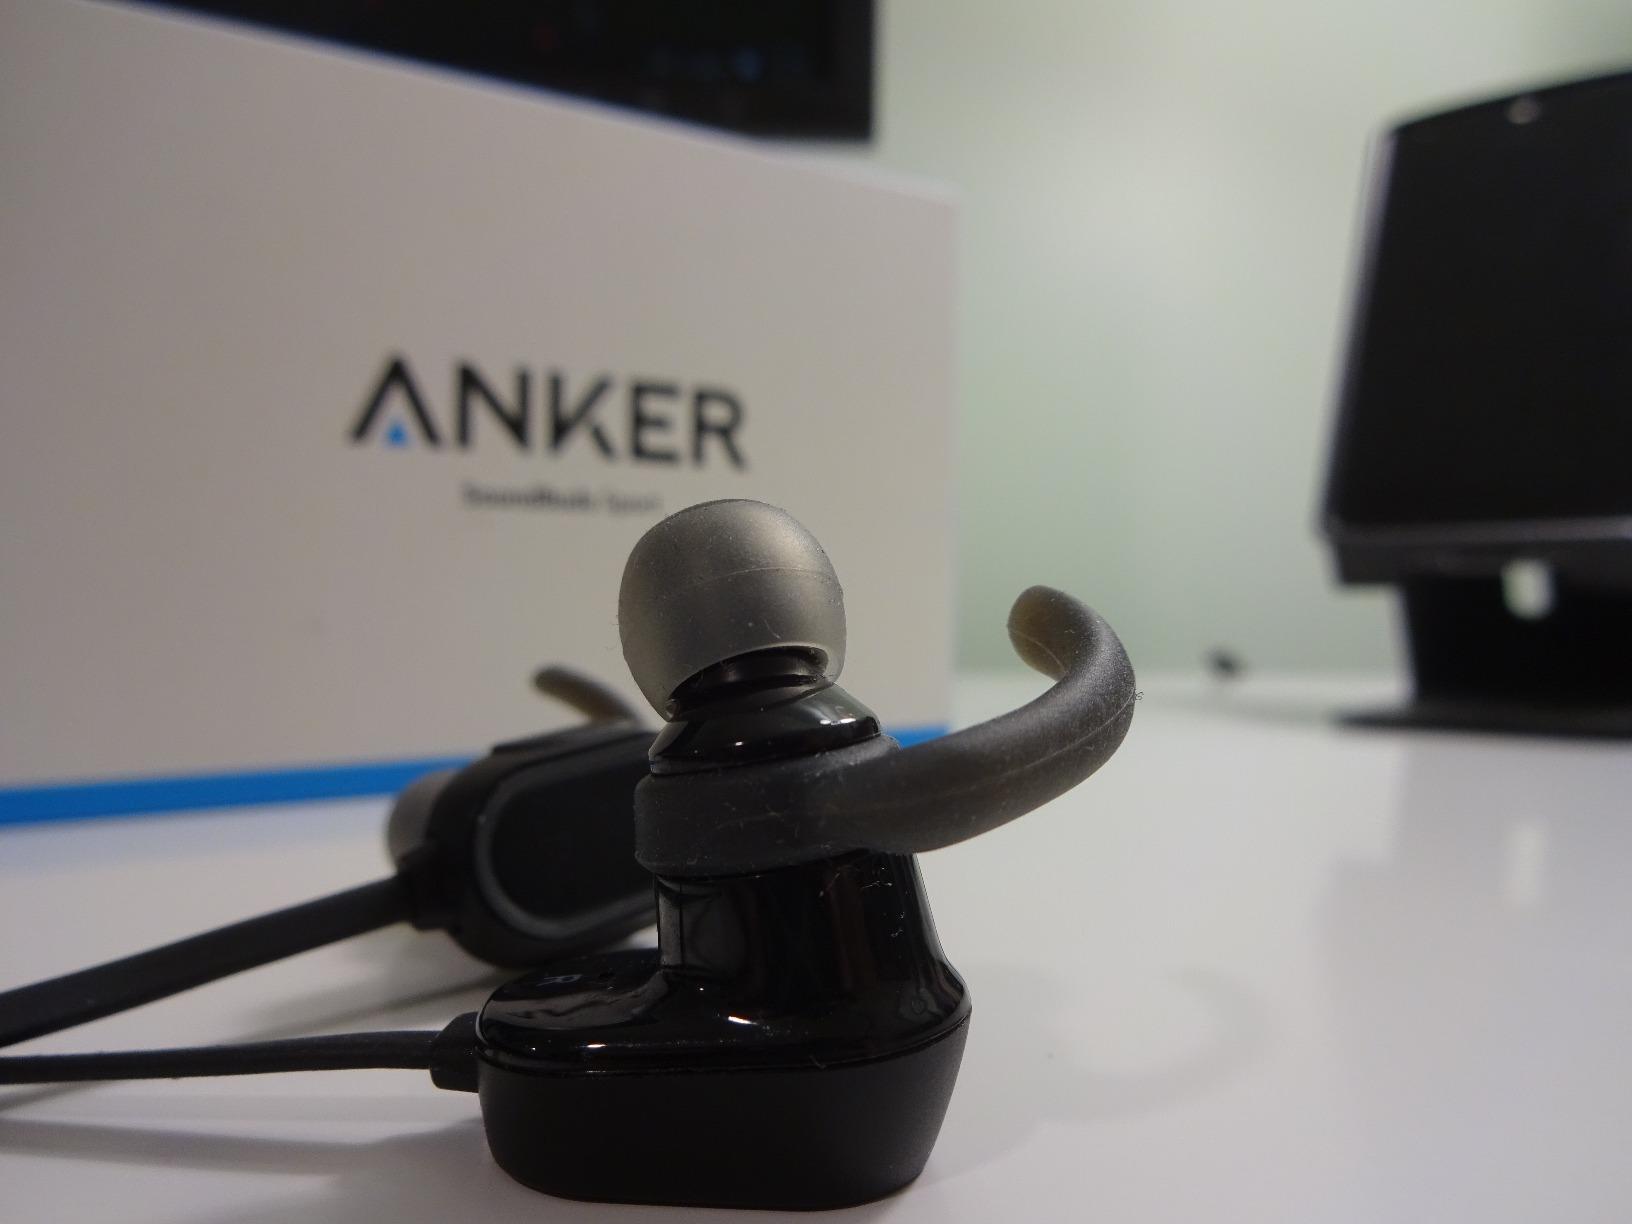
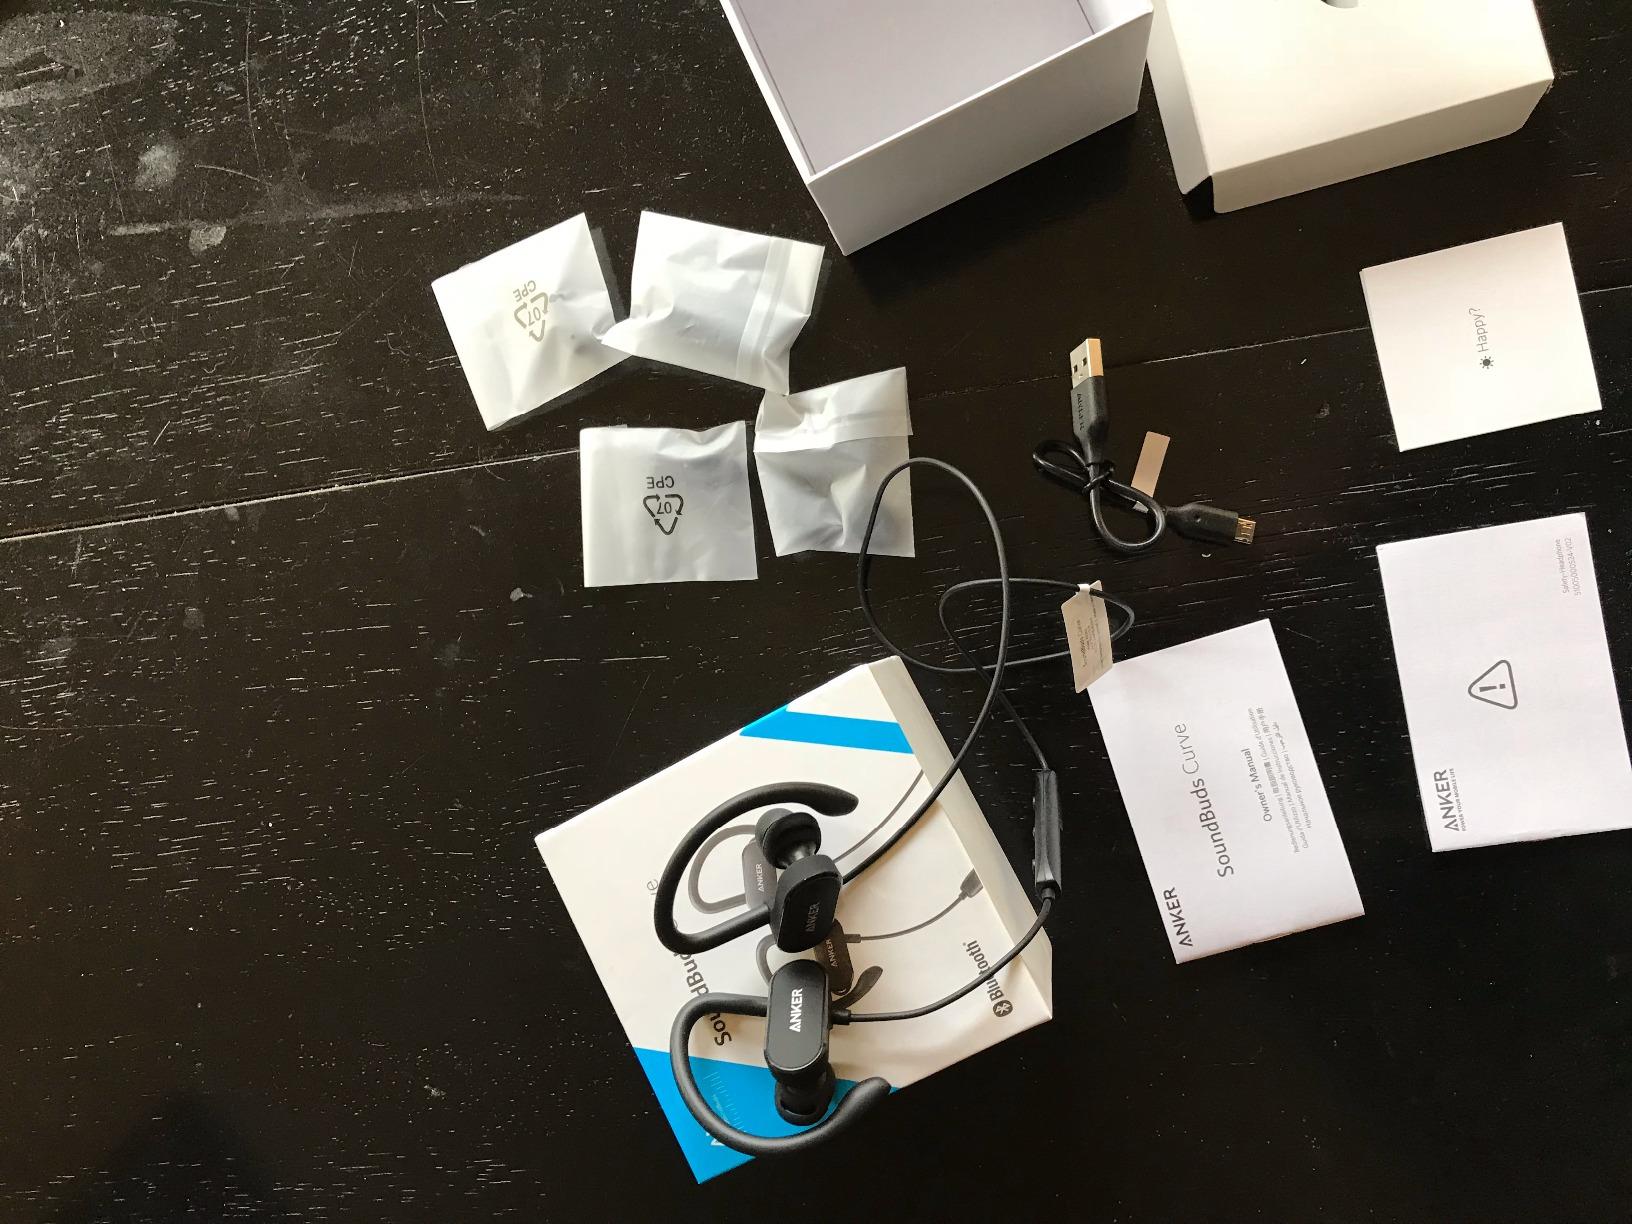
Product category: headphones
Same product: no